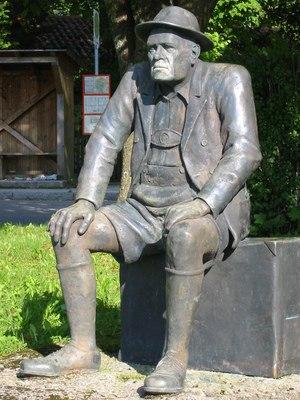
Oskar Maria Graf est un écrivain allemand.